Song of the Sea

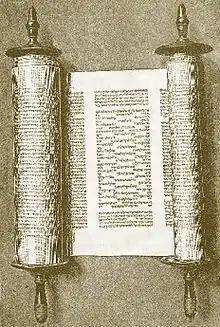
An engraving of a Torah scroll showing Exodus 15:1–19. British Library Add. MS. 4,707 (1896).

In Hebrew Cantillation, the Song is given a unique, festive tune, not bound to the ordinary trope marks.